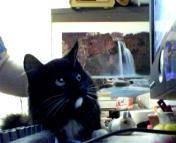
cat